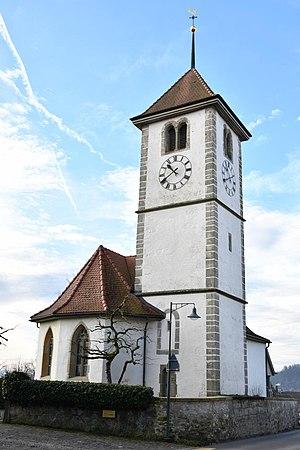
Siselen, appelée Zezèle en français, est une commune suisse du canton de Berne, située dans l'arrondissement administratif du Seeland.